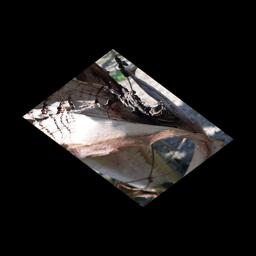
Label: BACTERIAL SOFT ROT